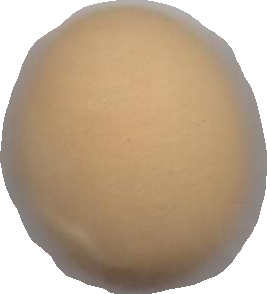
Variety: Grobogan